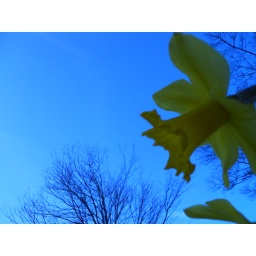
blue from under yellow